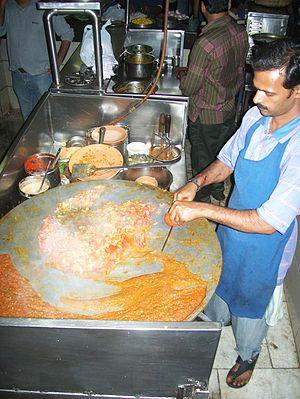
Le pav bhaji est un mets de restauration rapide typique du Maharashtra. Il est composé d'un curry épais de légume généralement cuisiné dans du beurre et servi avec un petit pain moelleux.